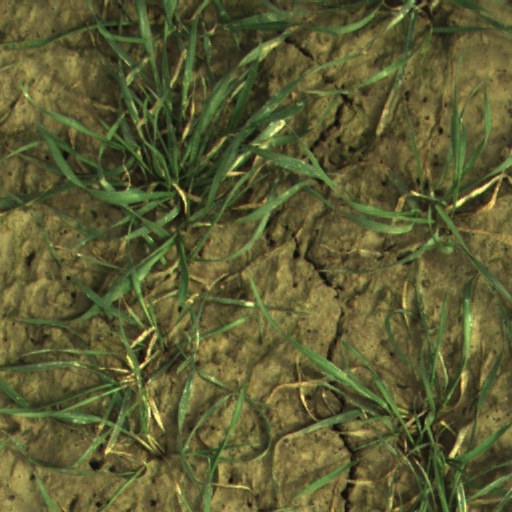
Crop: wheat